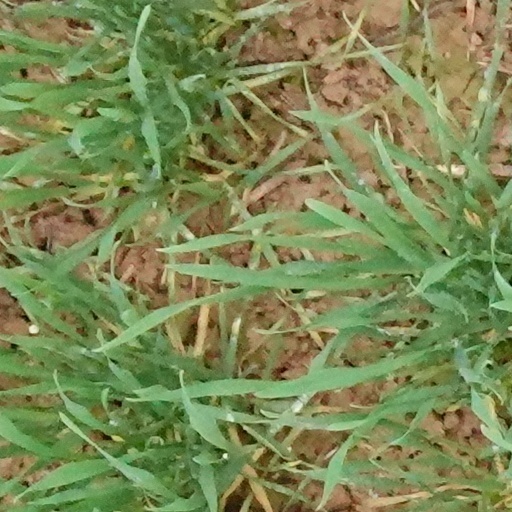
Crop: wheat